Hitler Youth Badge

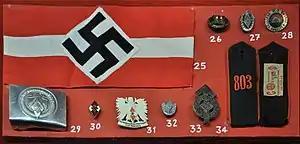
Uniform items and decorations of the Hitler Youth: 25. arm band; 26. shooting award; 27. award pin; 28. young workers pin; 29. belt plate; 30. membership badge; 31. event pin; 32. award pin; 33. sport proficiency badge; 34. shoulder straps with unit number

The Hitler Youth Badge was a political decoration of Nazi Germany, awarded for various degrees of service to the Hitler Youth, "(Hitler Jugend)". The badge was first created in 1929, with formal regulations for presentation as a decoration formalized from 1933. In addition, the Hitler Youth introduced a number of other awards for merit and proficiency.